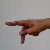
The image shows a hand gesture representing the letter 'P' in Indian Sign Language.